Anthony Crivello

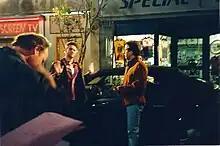
Crivello (center) with Jerry Seinfeld, filming the "Seinfeld" episode "The Maid"

Anthony Crivello (born August 2, 1955) is an American actor, known for his performances on both stage and screen. He appeared in the original cast of several Broadway shows, including playing Grantaire and Inspector Javert in "Les Misérables", Valentin in "Kiss of the Spider Woman", Eddie Fuseli in "Golden Boy", Dante Keyes in "Marie Christine", and the Killer in "The News". He also originated the title role in and stayed with the cast through its closing six years later. He played the Mysterious Man in the star-studded production of "Into the Woods" at the Hollywood Bowl and starred as Che in the closing cast of the original Broadway production of "Evita". In 1993, he won the Tony Award for Best Featured Actor in a Musical for his performance as Valentin in "Kiss of the Spider Woman".